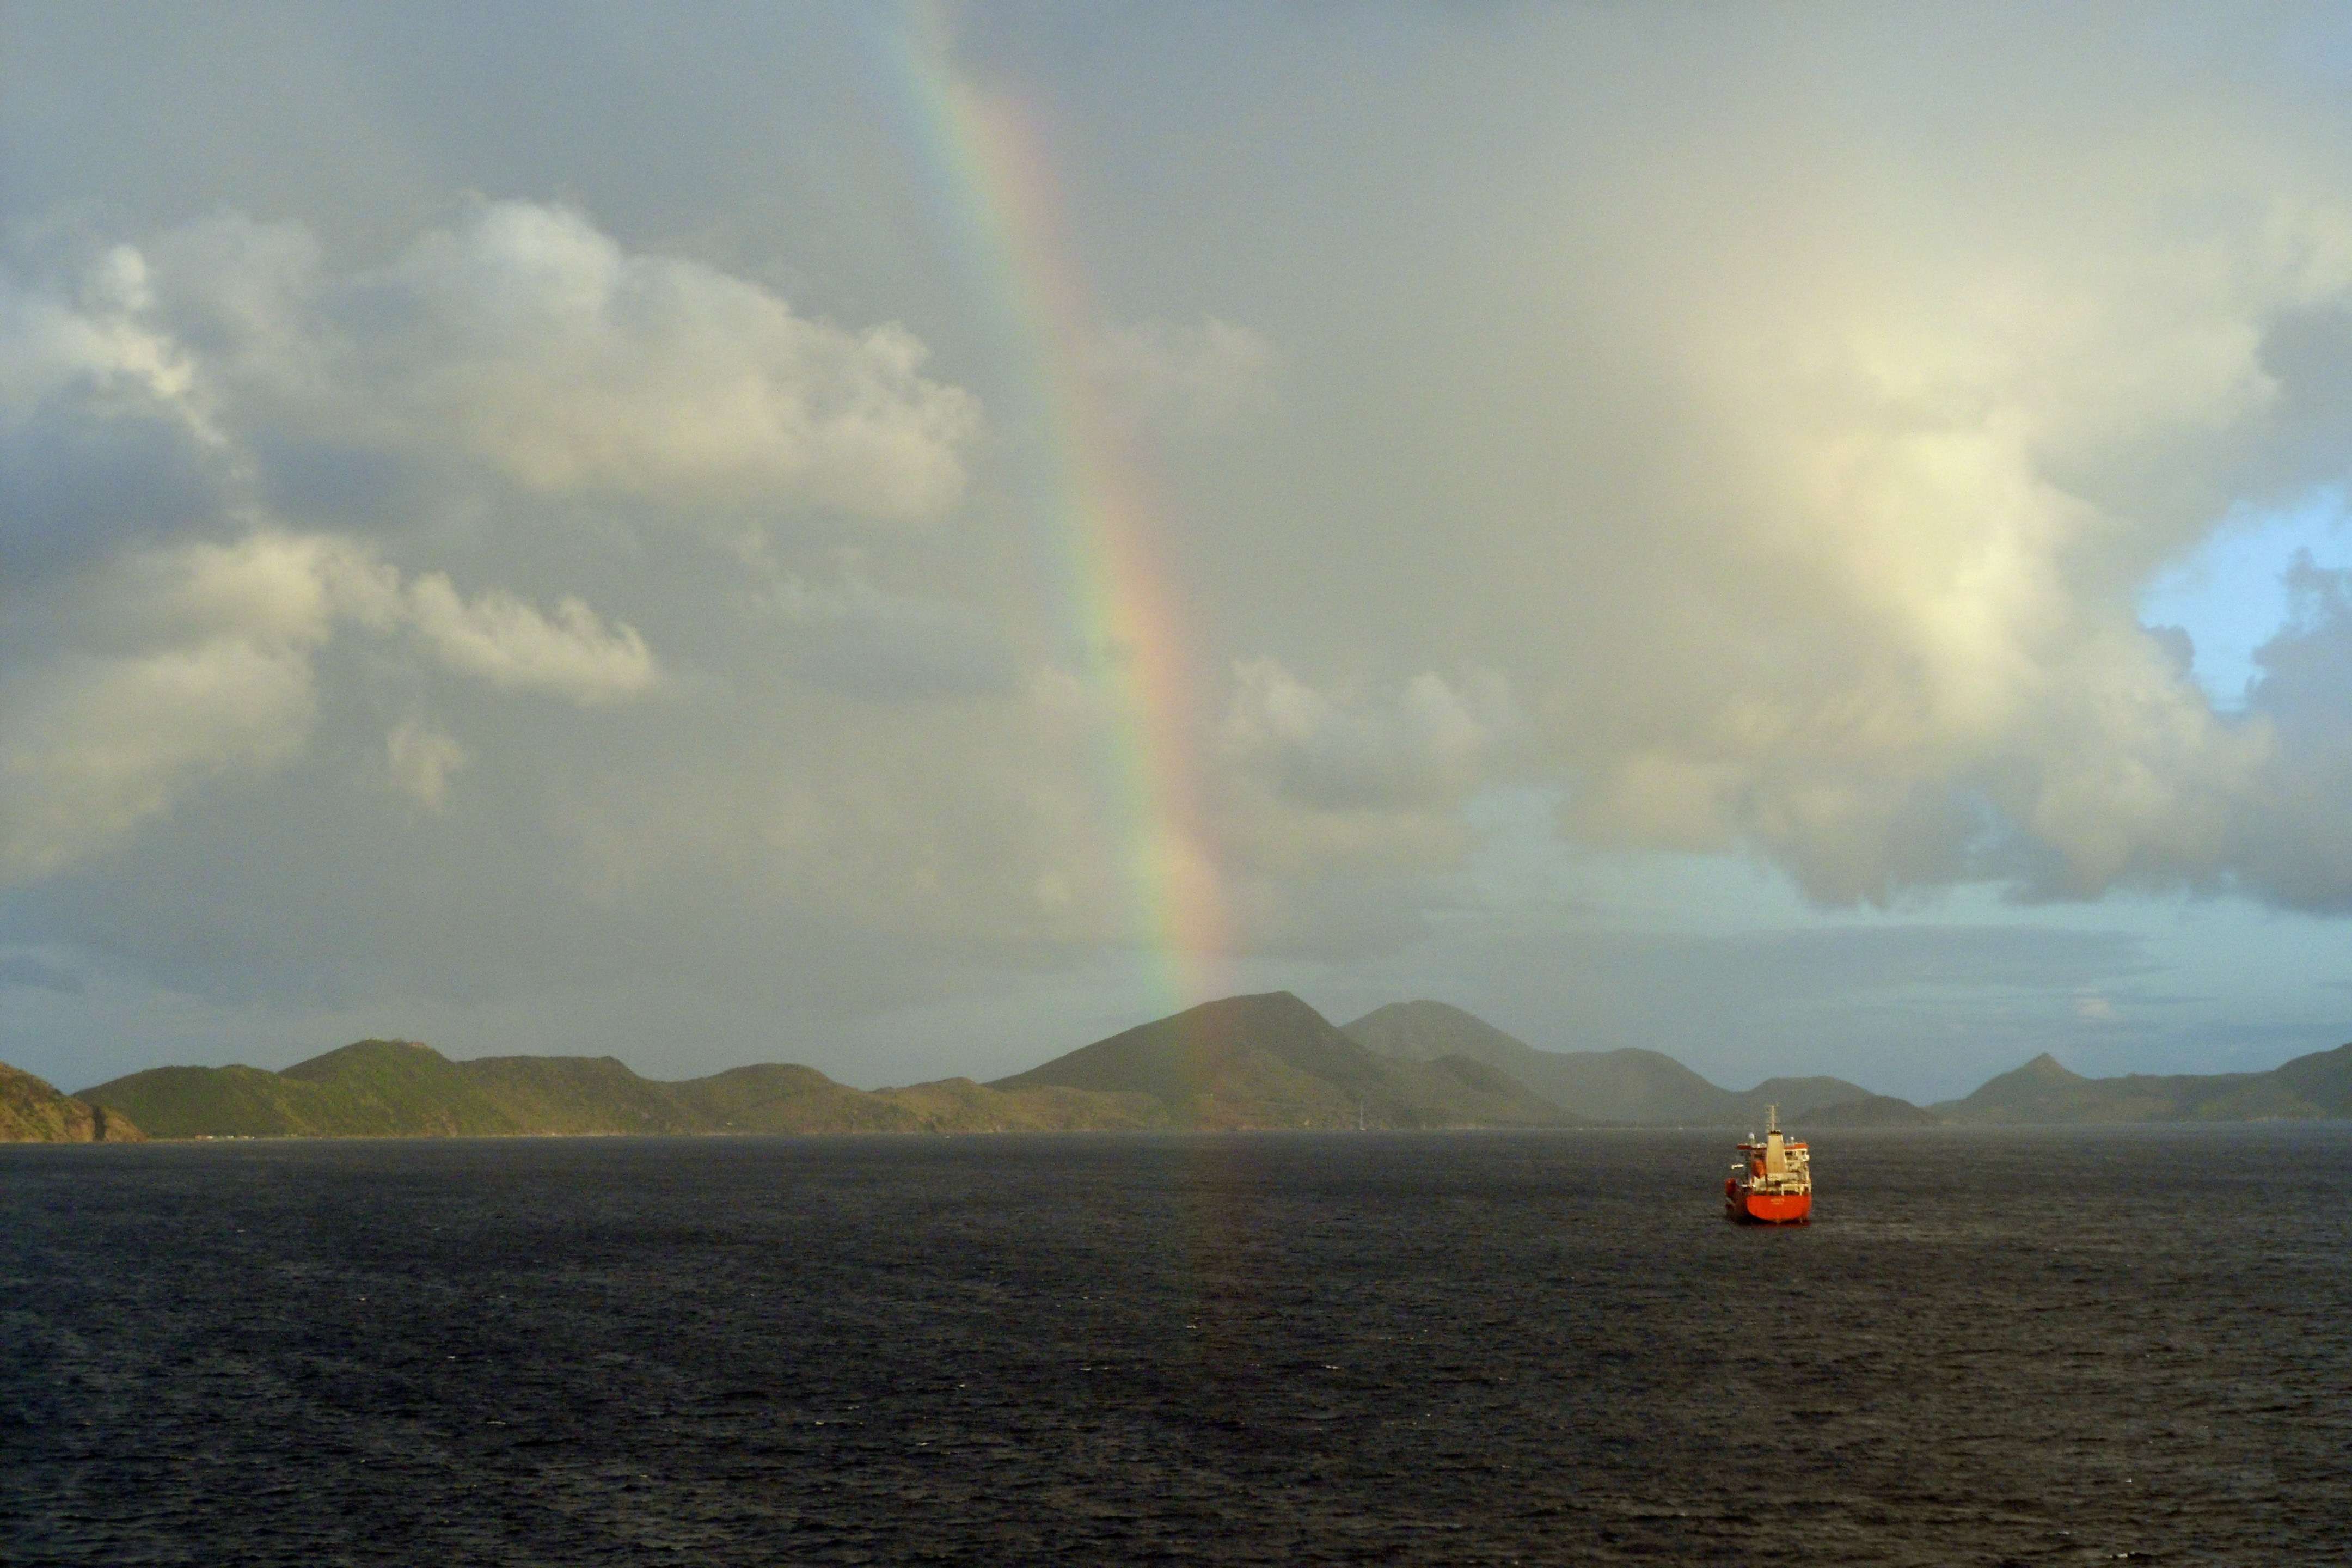
sea, nature, horizon, cloud, sky, boat, sunlight, morning, dawn, atmosphere, dusk, mediterranean, weather, island, plain, clouds, rainbow, boating, meteorological phenomenon, atmospheric phenomenon, atmosphere of earth